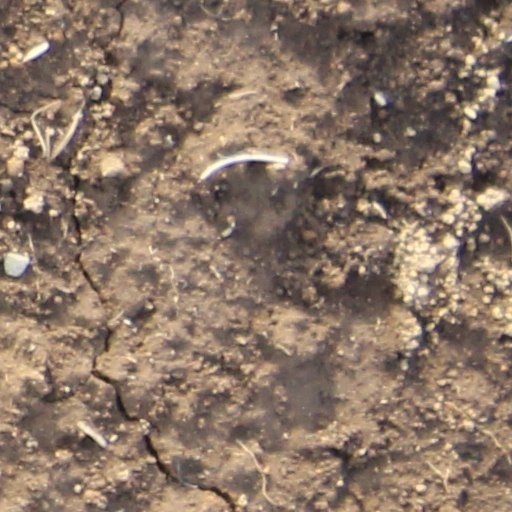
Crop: wheat